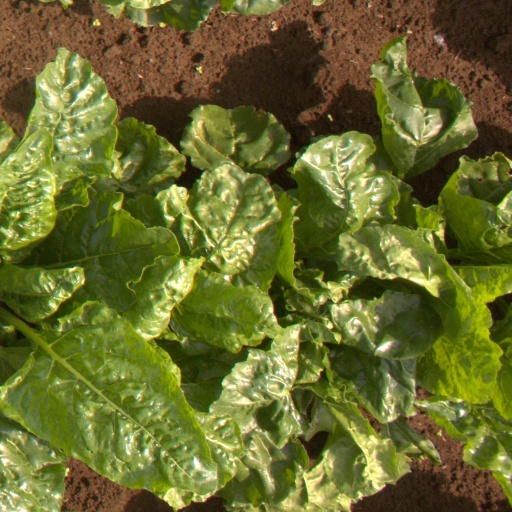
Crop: sugar beet